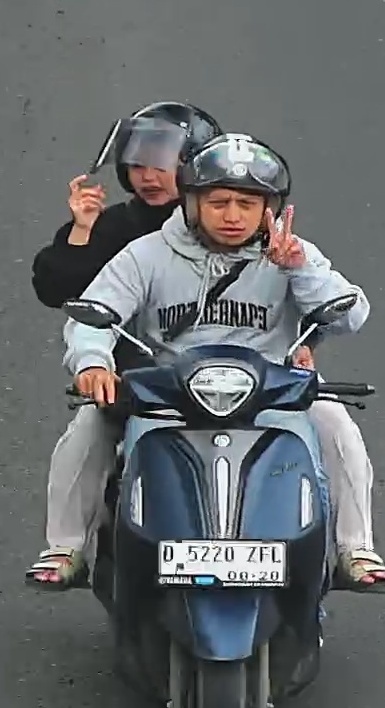
person-with-helmet: 2
person-without-helmet: 0